Palace of Whitehall

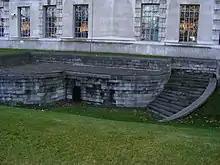
Queen Mary's Steps, Palace of Whitehall

Beginning in 1938, the east side of the site was redeveloped with the building now housing the Ministry of Defence (MOD), now known as the Ministry of Defence Main Building. An undercroft from Wolsey's Great Chamber, now known as Henry VIII's Wine Cellar, a fine example of a Tudor brick-vaulted roof some long and wide, was found to interfere not just with the plan for the new building but also with the proposed route for Horse Guards Avenue. Following a request from Queen Mary in 1938 and a promise in Parliament, provision was made for the preservation of the cellar. Accordingly, it was encased in steel and concrete and relocated to the west and nearly deeper in 1949, when construction resumed on the site after the Second World War. This was carried out without any significant damage to the structure and it now rests within the basement of the building.